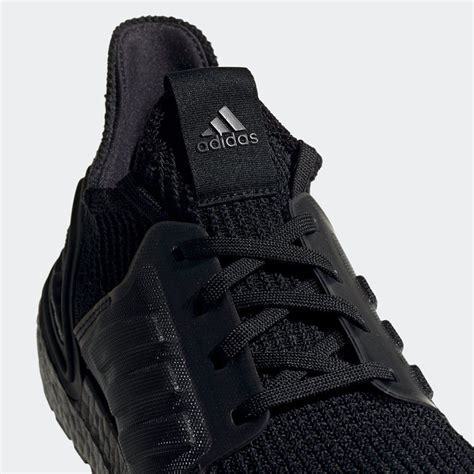
Brand: Adidas
Model: Ultra Boost 19